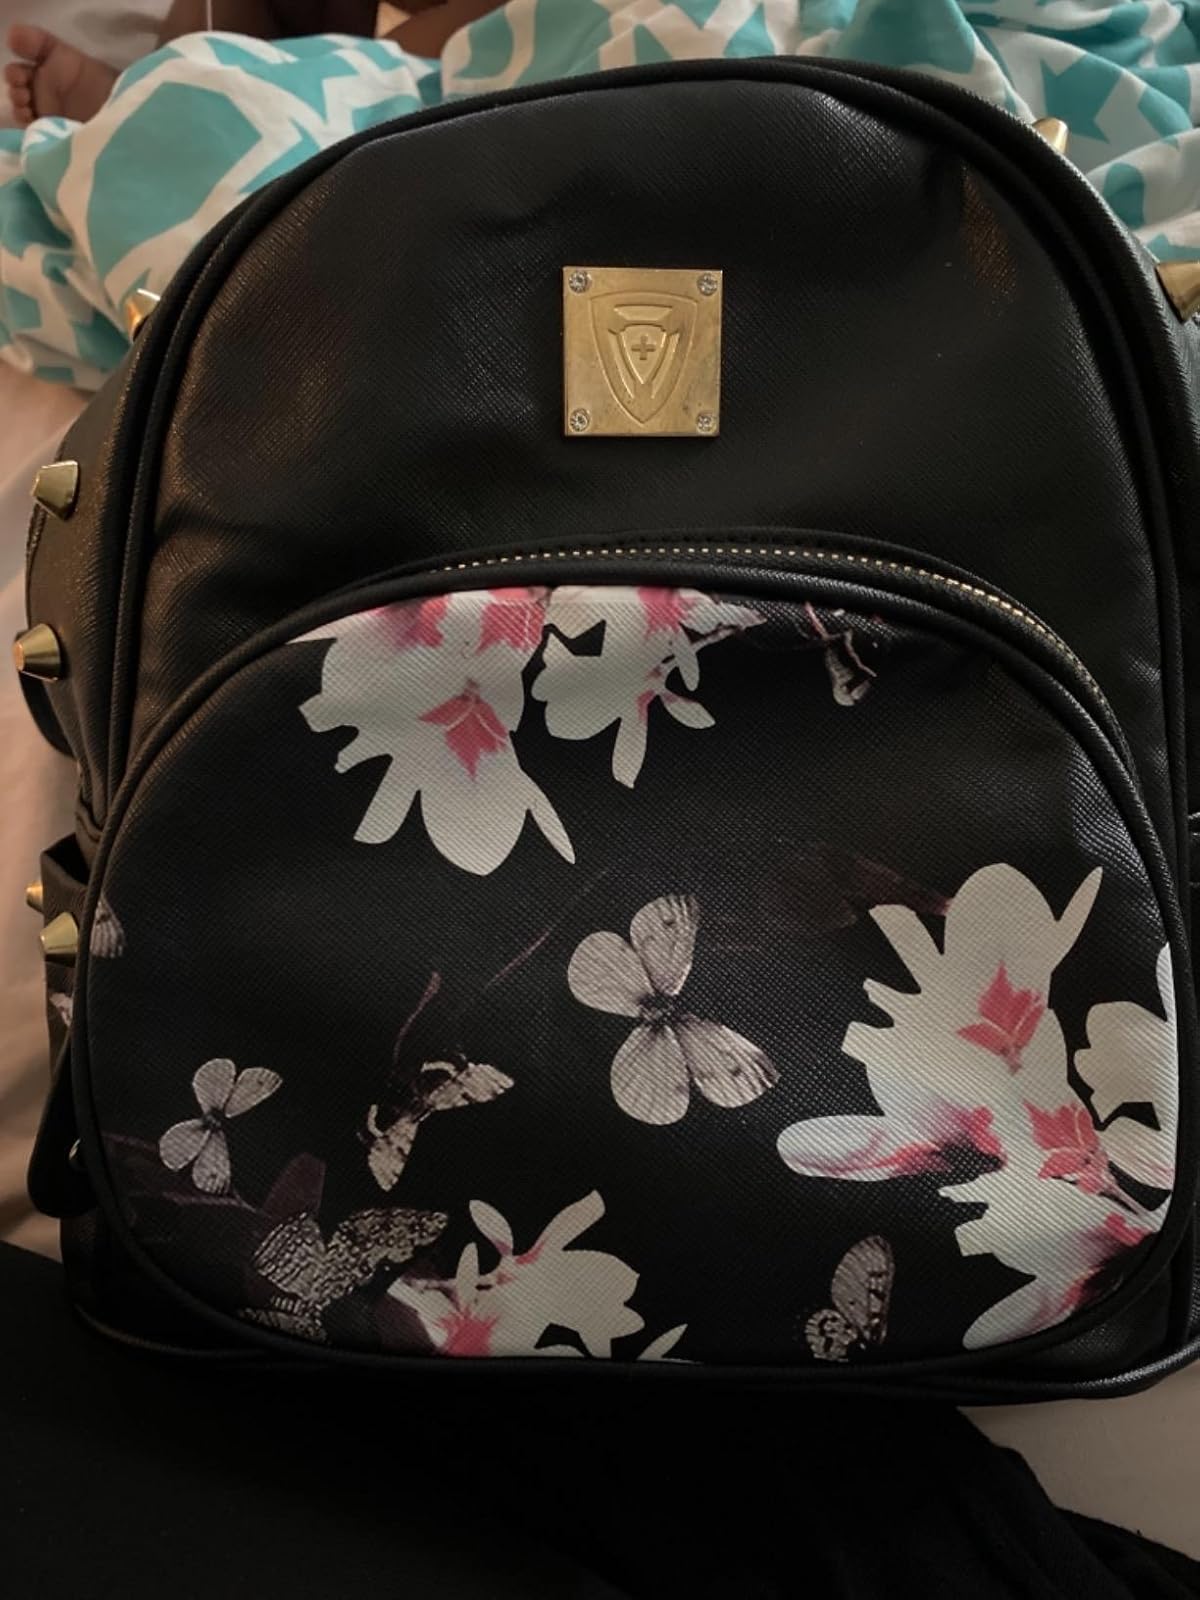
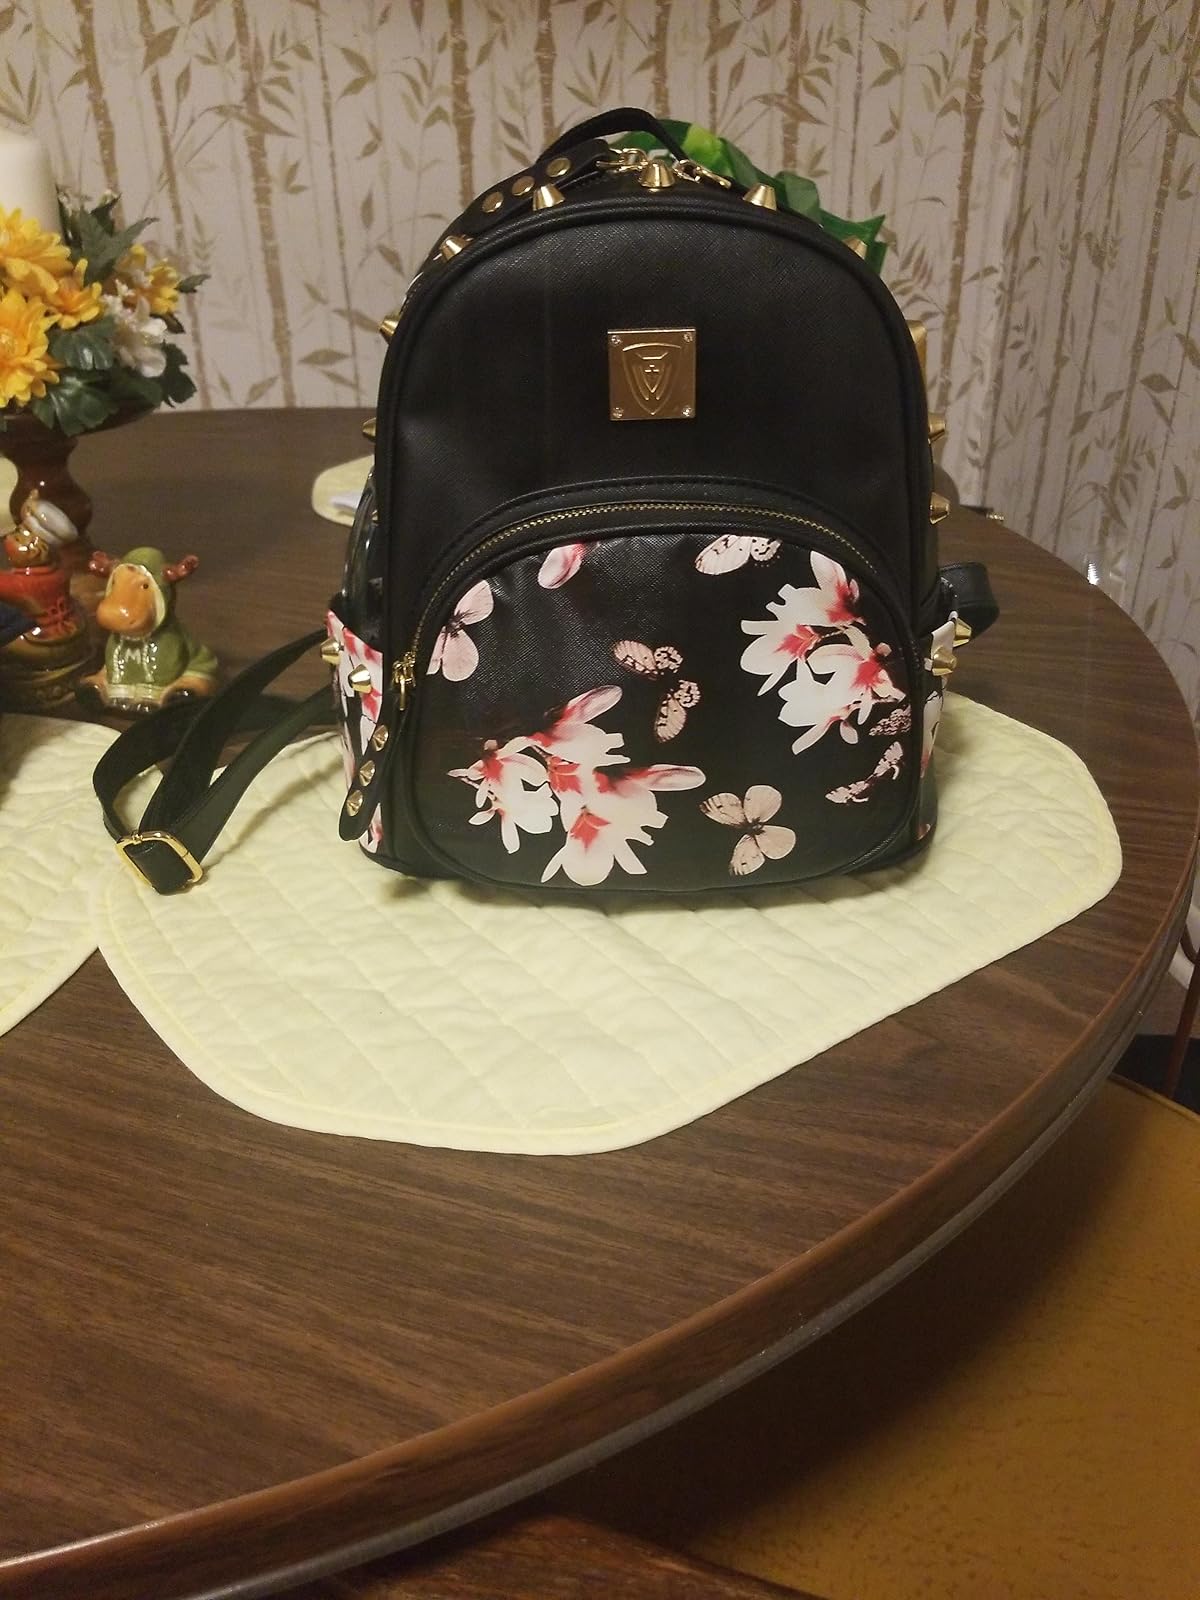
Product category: accessories_handbag
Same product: yes